Richard Nixon's resignation speech

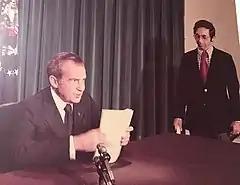
Nixon preparing to deliver the speech

Richard Nixon's resignation speech was a national television address delivered from the Oval Office by U.S. president Richard Nixon the evening of August 8, 1974, during which Nixon announced his intention to resign the presidency the following day, August 9, 1974, due to the Watergate scandal.